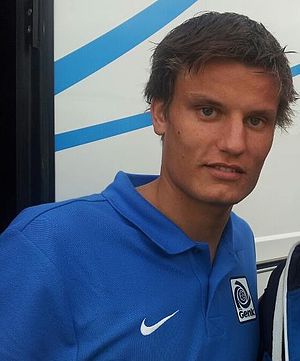
Jelle Vossen
Jelle Vossen er en belgisk fodboldspiller, der spiller som angriber i Jupiler League-klubben Club Brugge. Han har tidligere repræsenteret blandt andet KRC Genk samt engelske Middlesbrough og Burnley.